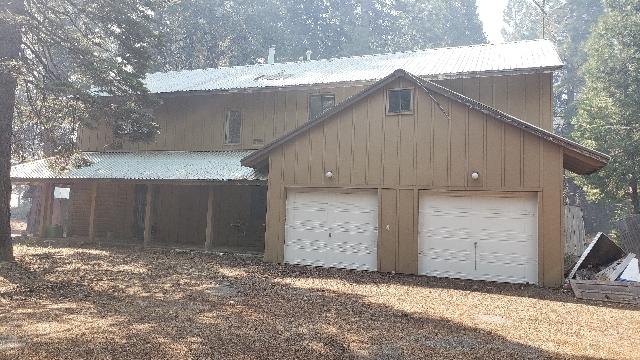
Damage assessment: no_damage